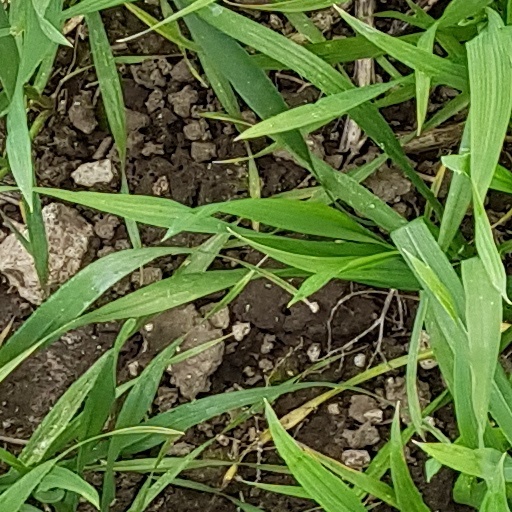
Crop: wheat